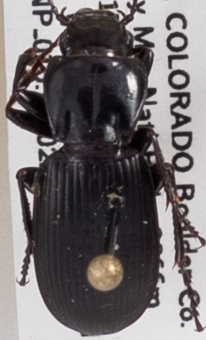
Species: Pterostichus protractus
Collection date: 2022-07-05
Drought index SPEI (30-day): -0.638
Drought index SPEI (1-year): -1.28
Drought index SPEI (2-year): -1.28